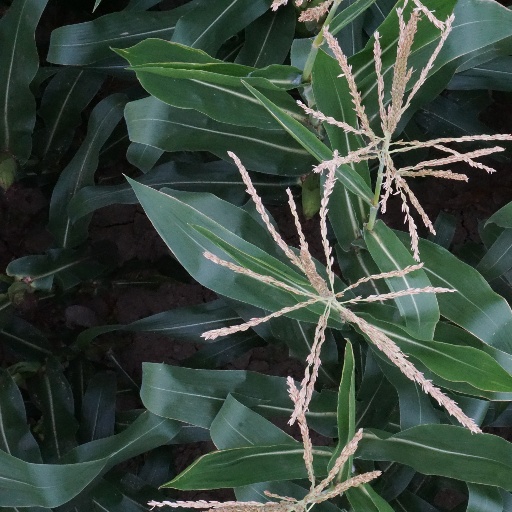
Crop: maize; corn